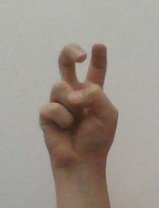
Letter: toot